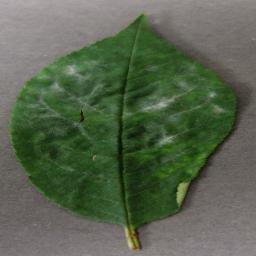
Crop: cherry
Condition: (including_sour)_powdery_mildew